A Playthrough of a Certain Dude's VRMMO Life

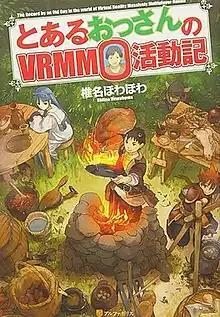
First light novel volume cover

is a Japanese light novel series written by Shiina Howahowa and illustrated by Yamaada. It began serialization online in January 2013 on the user-generated novel publishing website Shōsetsuka ni Narō, and it moved to the AlphaPolis website in August 2016. It was also later acquired by AlphaPolis, who have published 30 volumes since February 2014. A manga adaptation illustrated by Shūya Rikudō began serialization online via AlphaPolis' manga website in June 2014 and has been collected in thirteen "tankōbon" volumes. The manga is published digitally in English through Alpha Manga. An anime television series adaptation produced by Maho Film aired from October to December 2023.